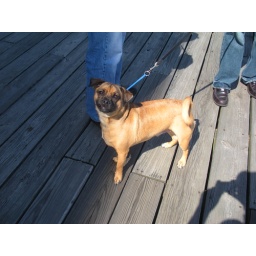
We met a cute little dog in Fells Point - Baltimore Maryland